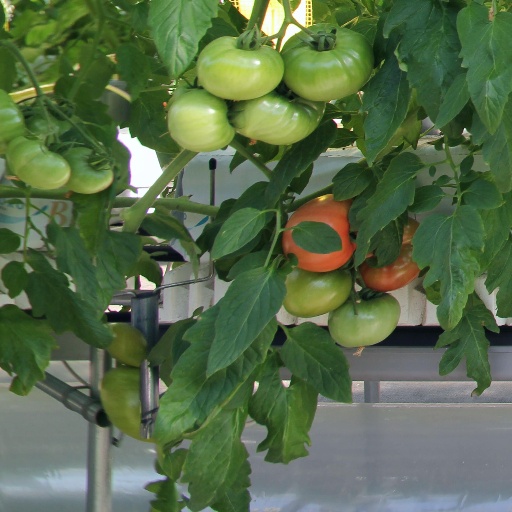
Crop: tomato